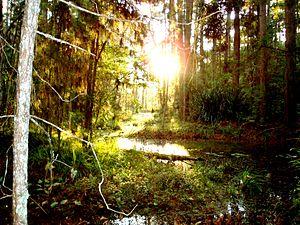
La forêt nationale de Três Barras est une forêt nationale brésilienne. Elle se situe dans l'État du Santa Catarina.